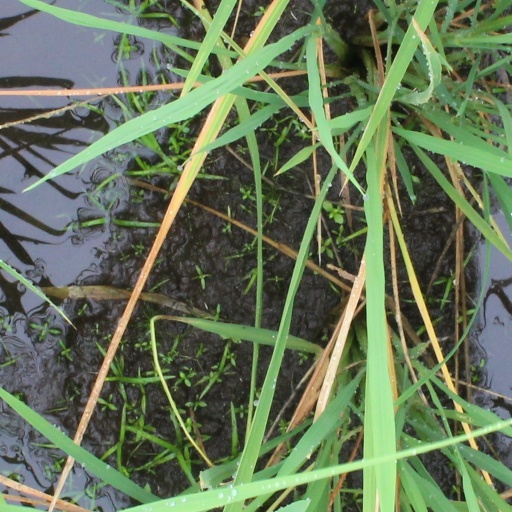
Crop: rice